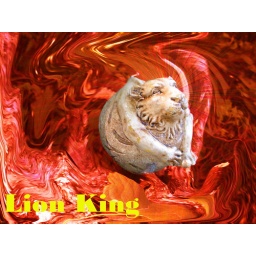
lion in tree edited